Roberto Bishara

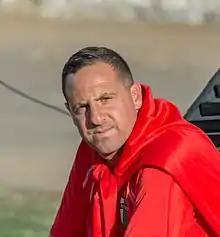
Bishara in 2019

Roberto Fabián Bishara Adawi (born August 18, 1981) is a Chilean-Palestinian former footballer who played as a defender.